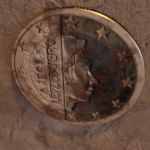
Coin value: 1euro
Country: lu
Edition: standard